War of the League of Cambrai

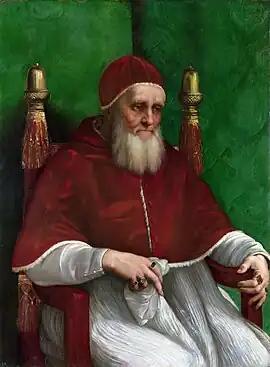
Pope Julius II, painted by Raphael (oil on wood). Julius attempted to secure Papal authority in Italy by creating the League of Cambrai, an alliance aimed at curbing Venetian power.

After the creation of the League of Cambrai, the danger to the Republic of Venice became imminent. Already in January 1509, the French ambassador left Venice, and by April the French king formally declared war to the Republic. On 27 April, pope Julius II issued the interdict against the Venetians.